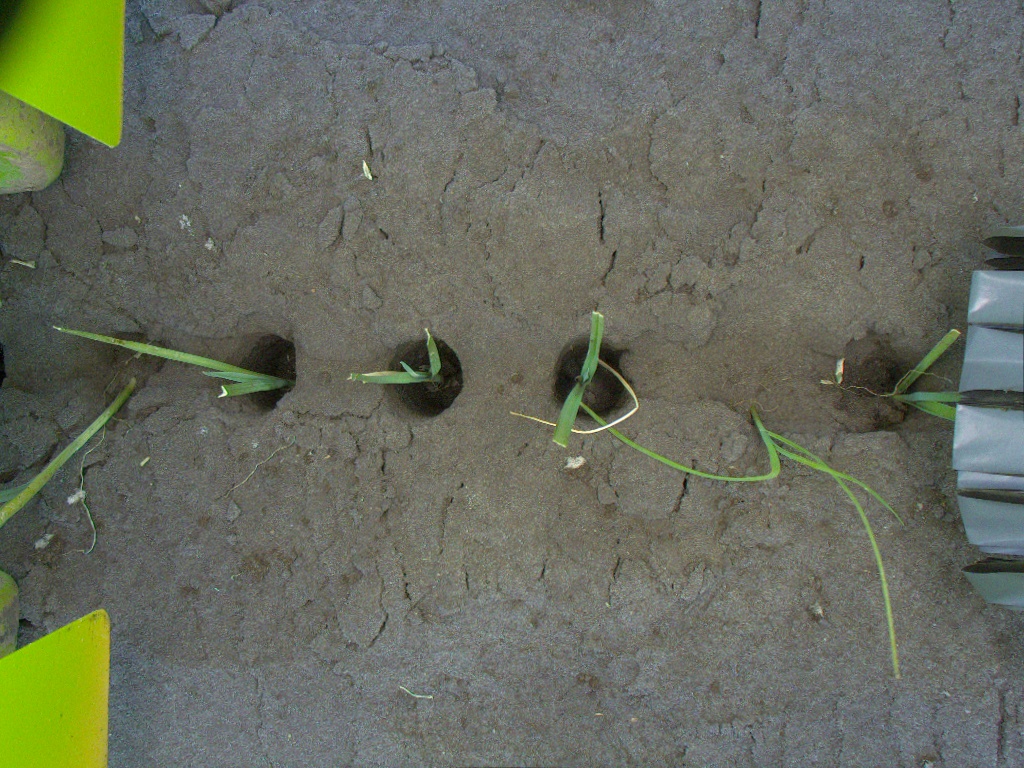
Crop: leek
Objects: stem_leek, stem_leek, stem_leek, stem_leek, stem_leek, stem_leek, leek, leek, leek, leek, leek, leek